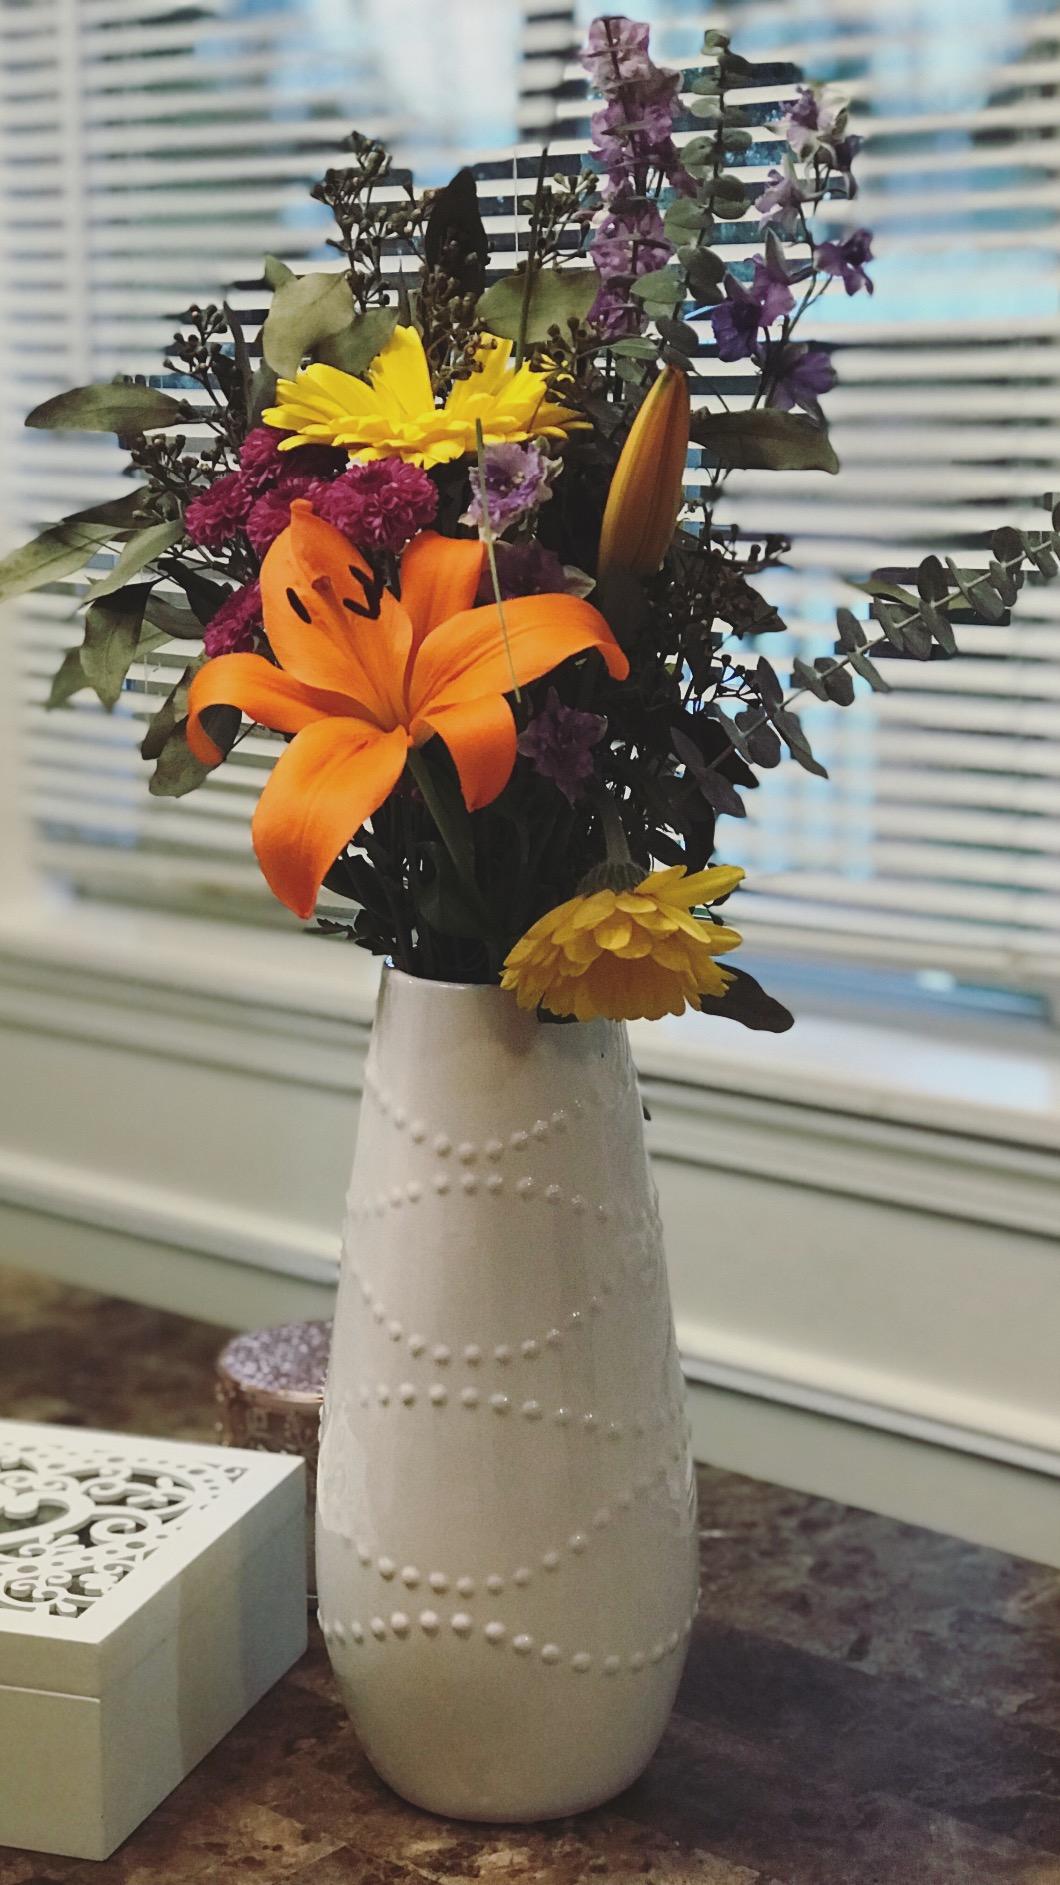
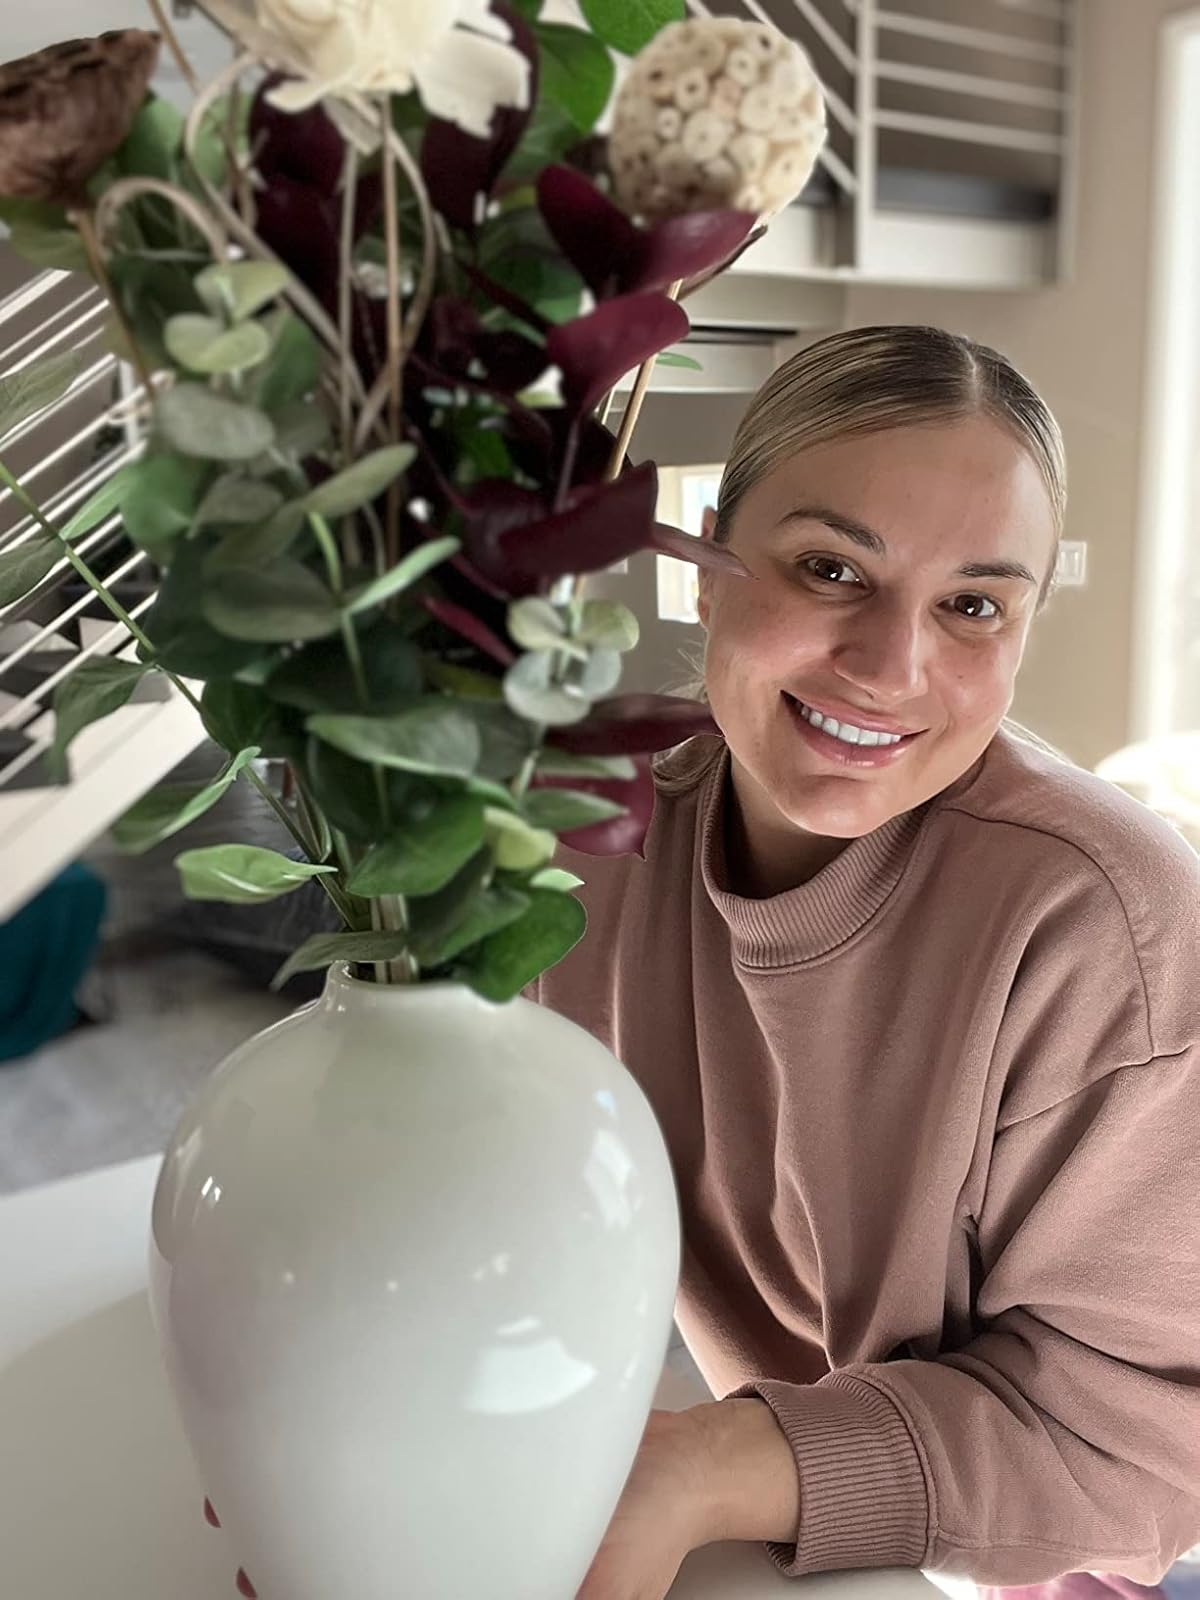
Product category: vase
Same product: no